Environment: real
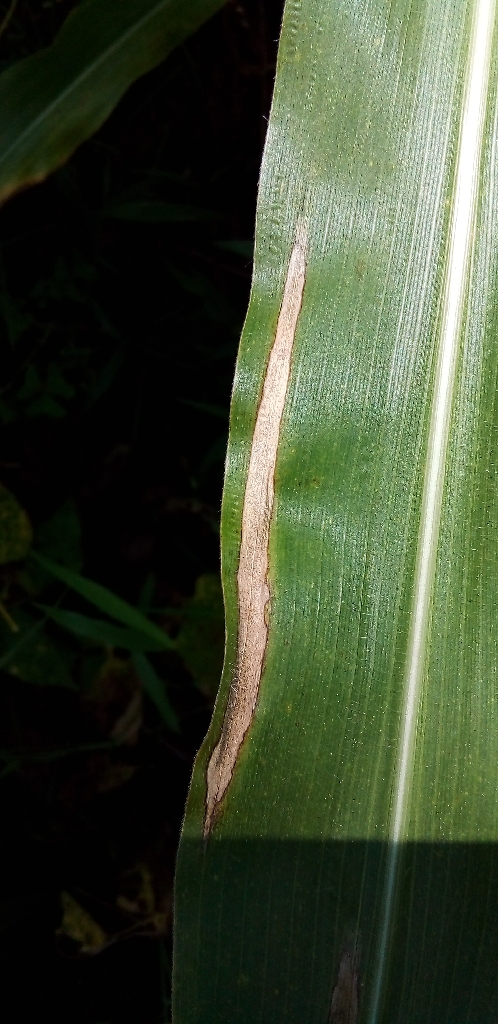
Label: northern_corn_leaf_blight